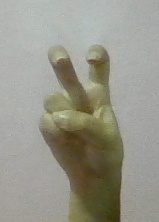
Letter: toot